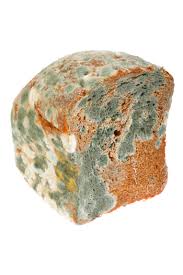
Label: trash